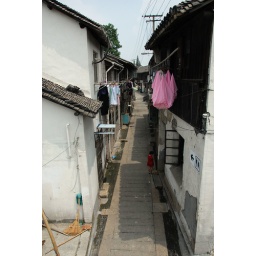
little girl in a red dress